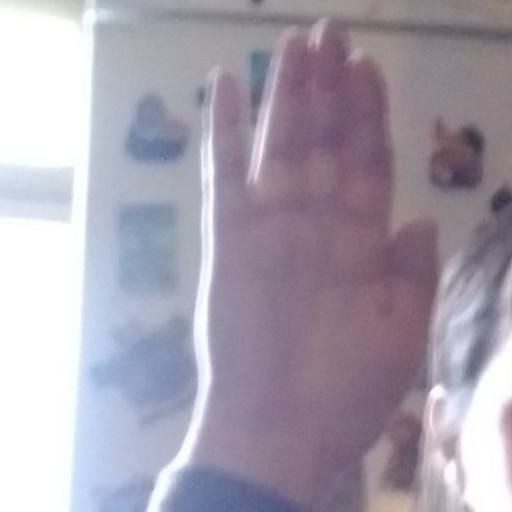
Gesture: stop